Lewis & Clark Baseball League

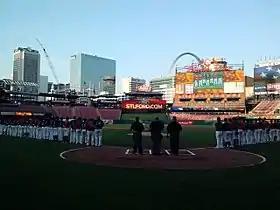
Team introductions and the playing of The Star-Spangled Banner at the 2013 LCBL All-Star Game

A few St. Louis-based college assistants offer their employers' field as an LCBL host site. The many facets of familiarity, which come with the decision, give each a distinct advantage over those that travel to St. Louis. Even a former major leaguer, Jason Isringhausen, recognizes the convenience of the league setup. He can spend a few summer months, developing amateur ballplayers, on the same college field where he coaches from August to May.